Golden trevally

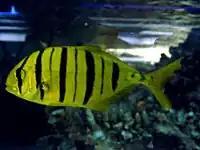
A juvenile golden trevally displaying the prominent dark bands

The golden trevally is widely distributed throughout the tropical and subtropical waters of the Indian and Pacific Oceans. In the Indian Ocean, the species is distributed from South Africa along the east African coastline, including the Red Sea and Persian Gulf. Its distribution extends east along the Indian and South East Asian coastlines, and south through Indonesia and northern Australia. Golden trevally are recorded from many Indian Ocean islands including Madagascar, Seychelles and The Maldives. In the Pacific, the species is spread throughout the South East Asian and Indonesian archipelago north mainland China and Japan and south to eastern Australia and New Zealand. Golden trevally have been recorded from many central Pacific Islands, including Hawaii, with their distribution extending to Central America. Here its range extends from the Gulf of California in the north to Colombia in the south.